Jungle (2000 film)

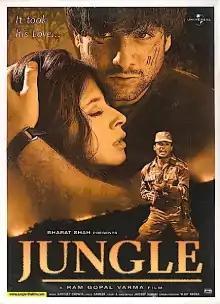
Movie poster

Jungle is a 2000 Indian Hindi-language survival thriller film produced and directed by Ram Gopal Varma. The movie is about a group of bandits, led by forest brigand, "Durga Narayan Chaudhary" (Sushant Singh), that hold a bunch of tourists hostage. It stars Suniel Shetty as Shivraj, the head of police, Urmila Matondkar as Anu Malhotra, one of the hostages, and Fardeen Khan as Siddhu, her love interest. The ensemble cast film has received positive reviews upon release and was declared a hit.